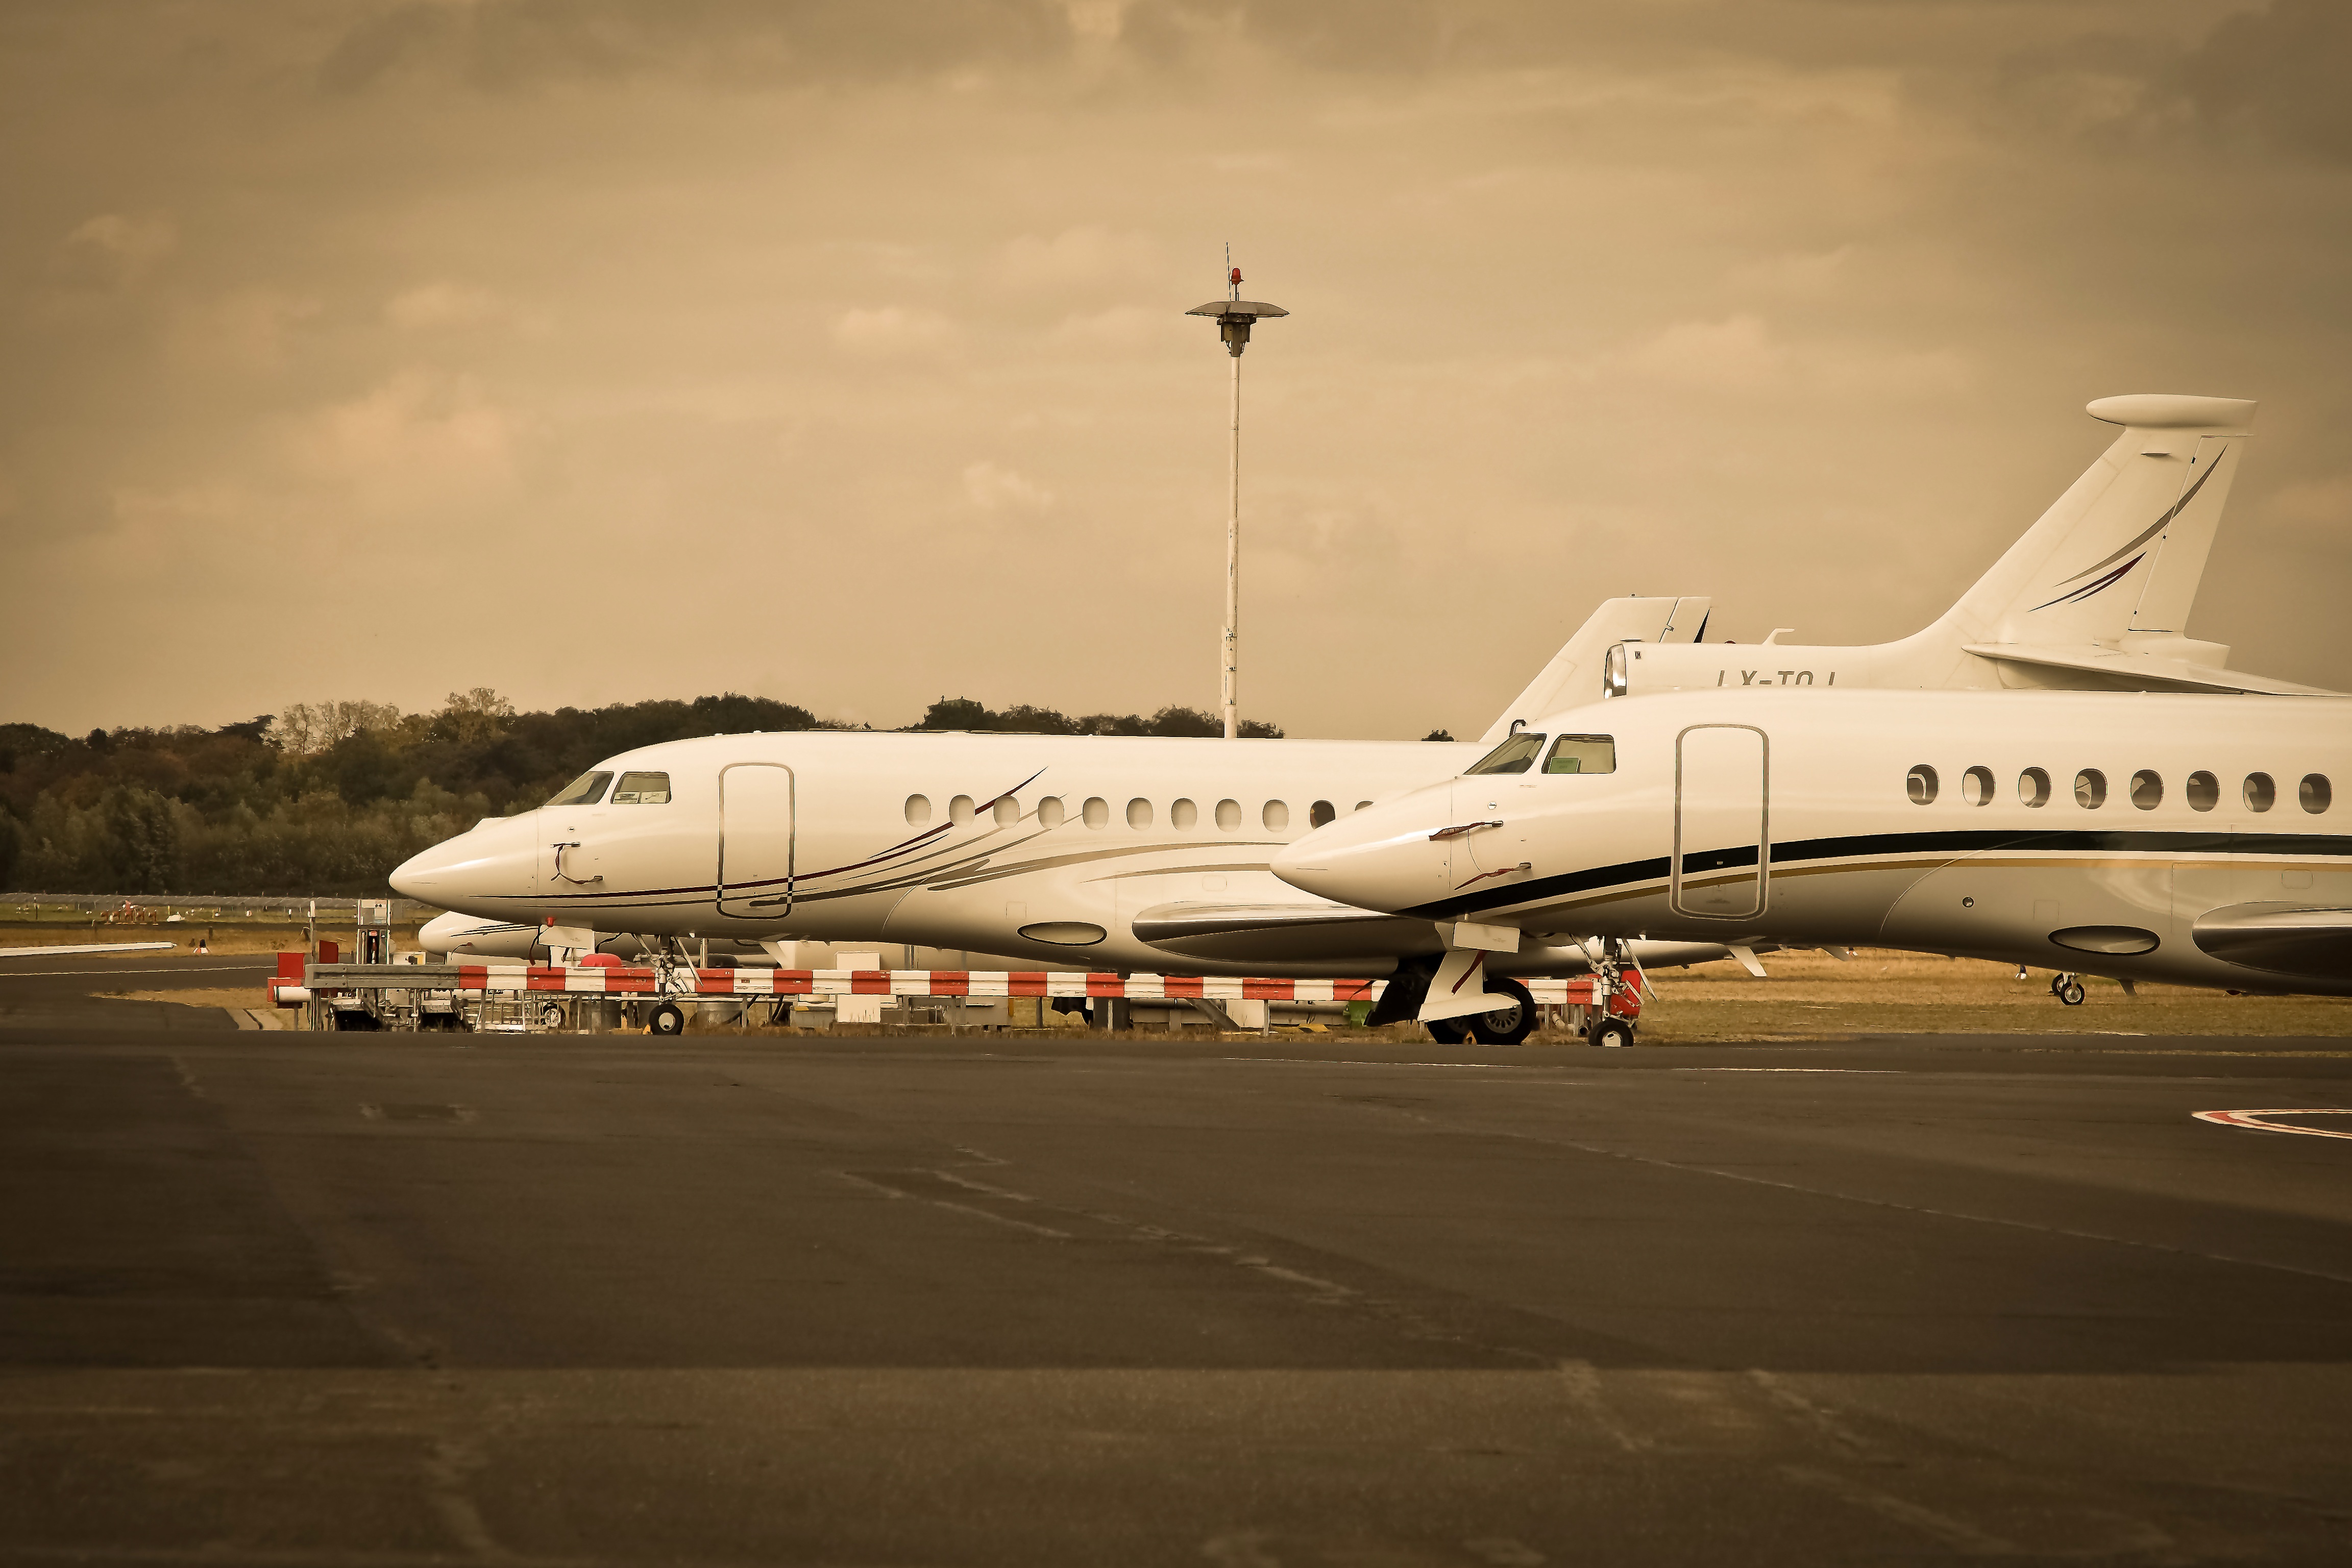
wing, sky, technology, sunset, field, fly, airport, travel, airplane, aircraft, transport, vehicle, airline, aviation, flight, turbine, start, international, departure, holidays, airliner, private, airlines, landing, flights, mood, abendstimmung, flyer, evening sky, air traffic, take off, passenger aircraft, passenger machine, airline travel, dusseldorf, light aircraft, holiday flight, jet aircraft, private airplane, atmosphere of earth, aircraft engine, business jet, gulfstream v, bombardier challenger 600